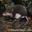
Label: shrew